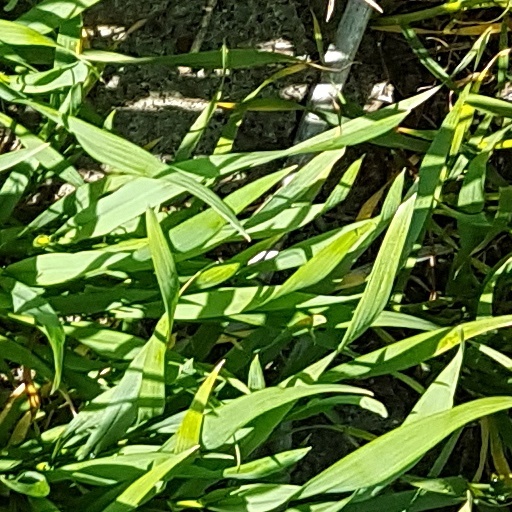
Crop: wheat